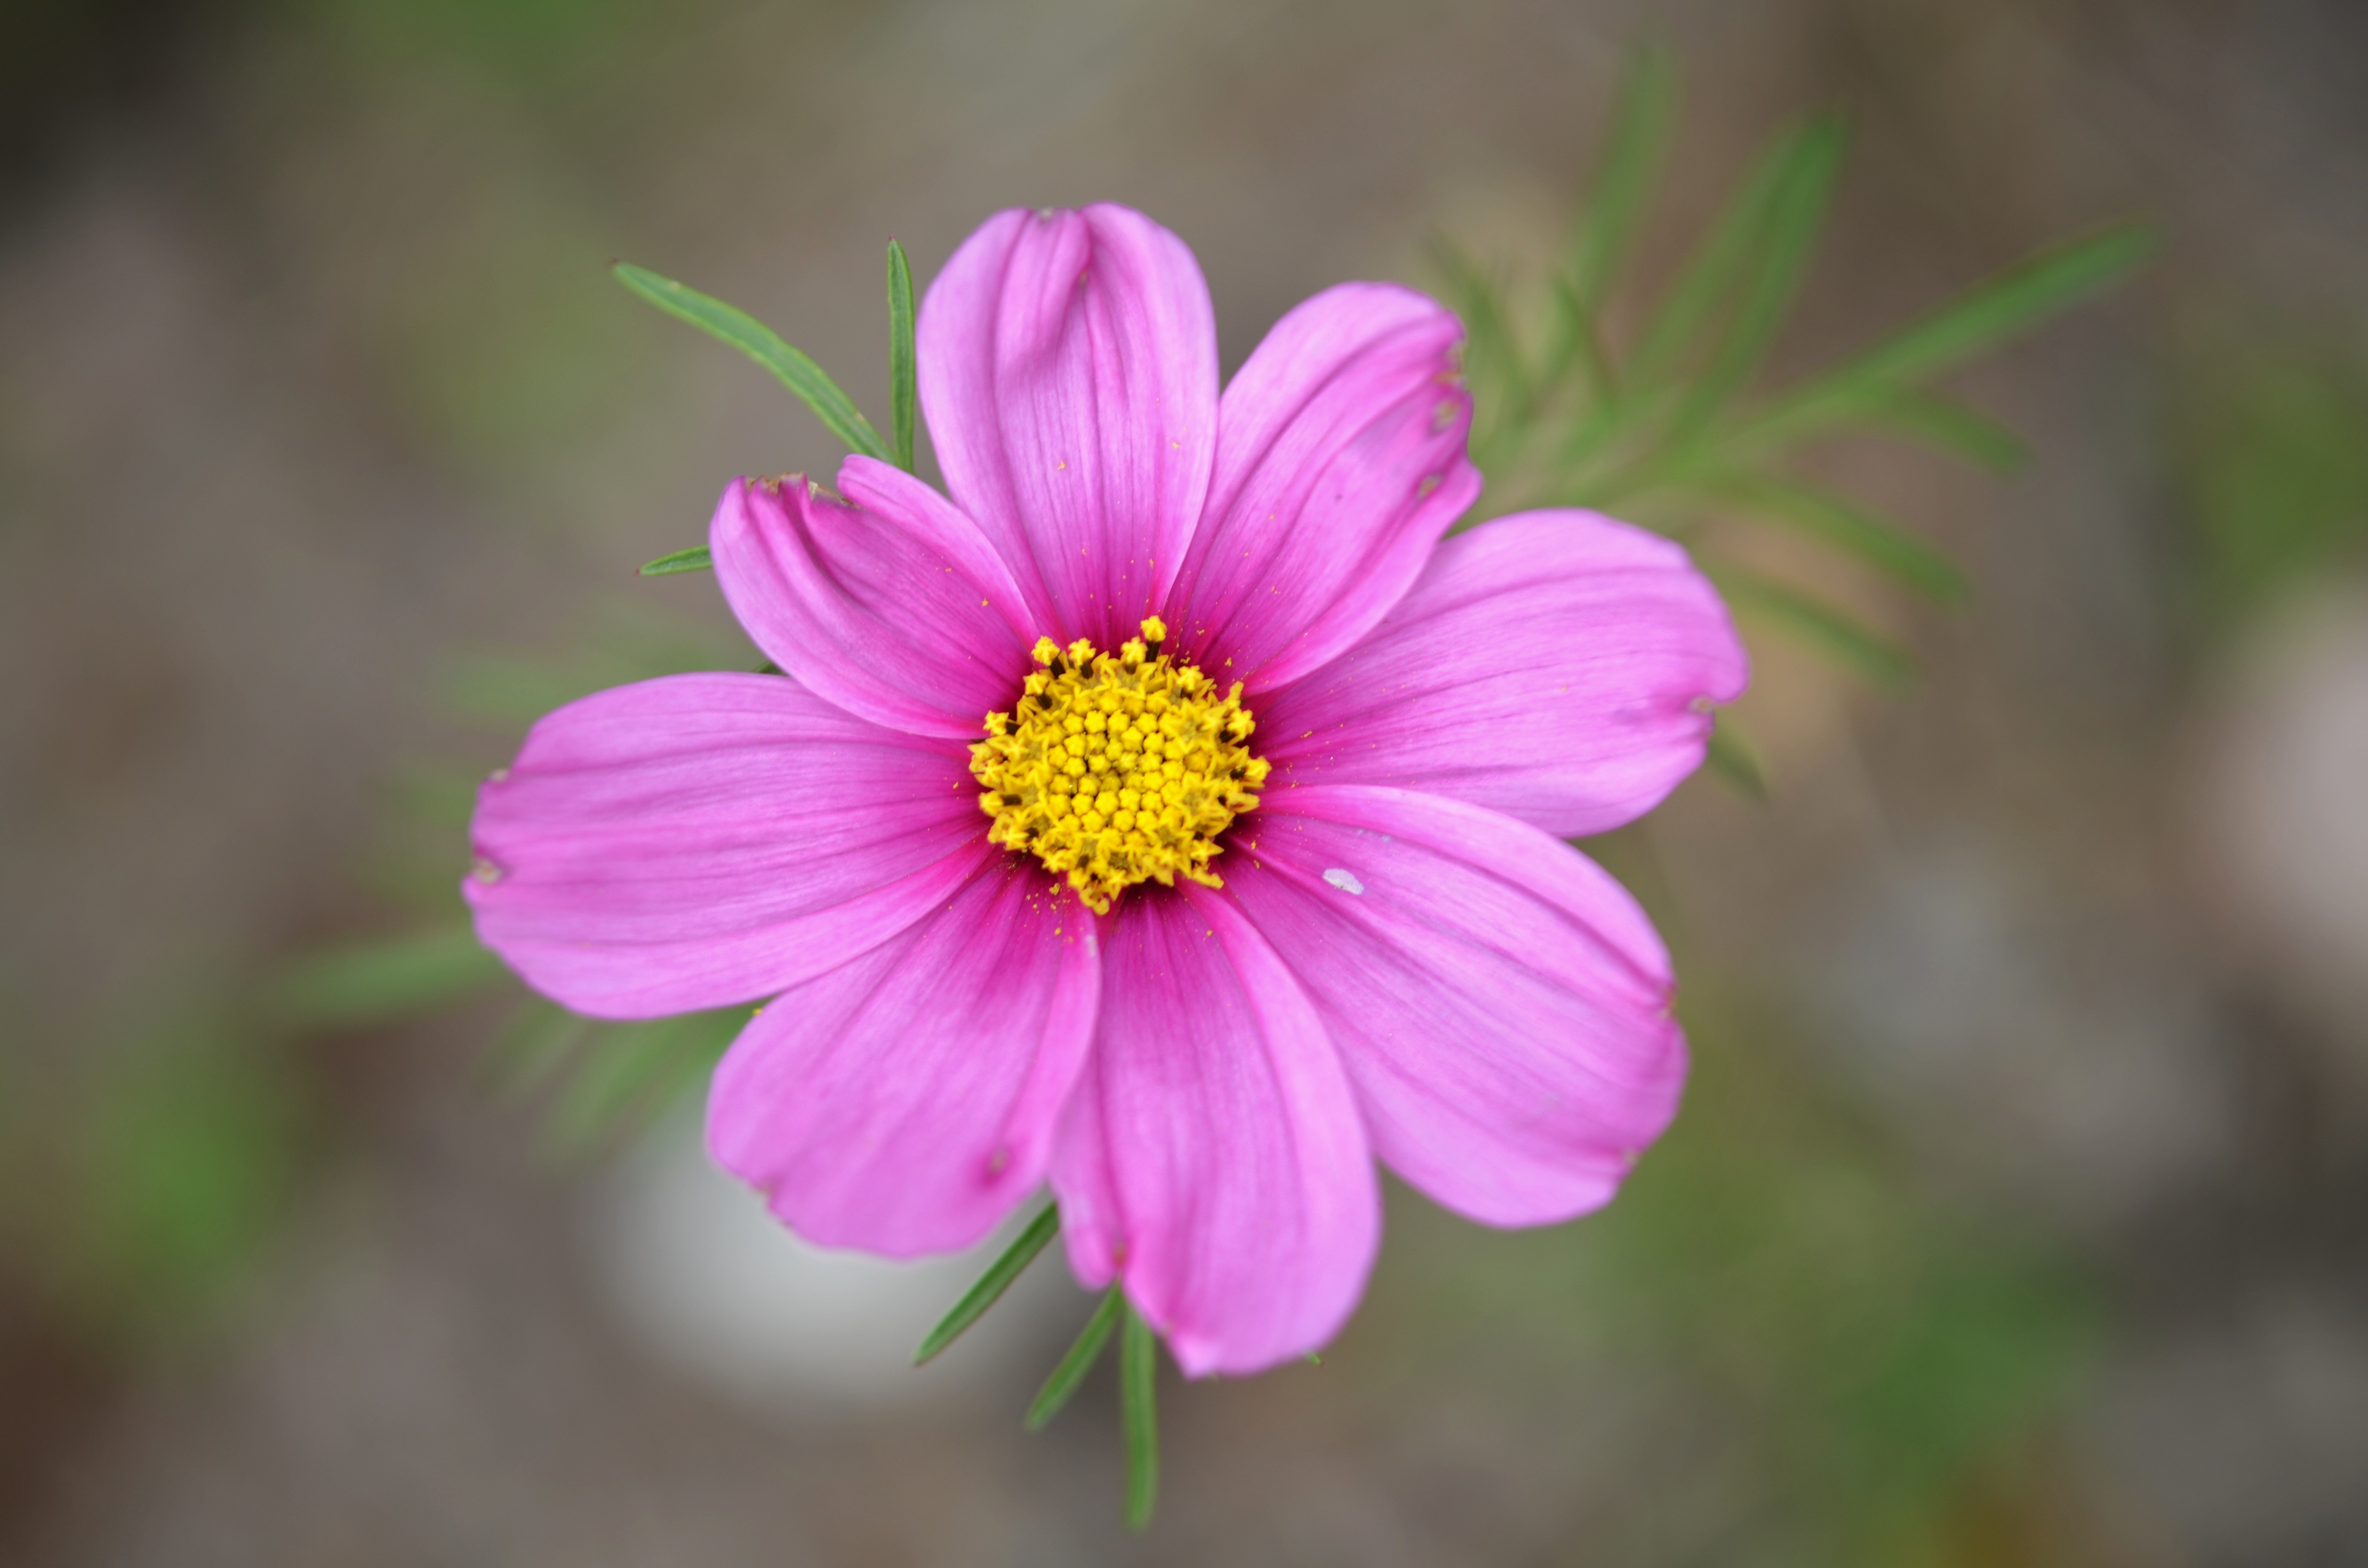
nature, blossom, plant, photography, leaf, flower, petal, bloom, summer, spring, green, red, macro, natural, pink, flora, wildflower, close up, leaves, macro photography, flowering plant, daisy family, annual plant, plant stem, land plant, garden cosmos